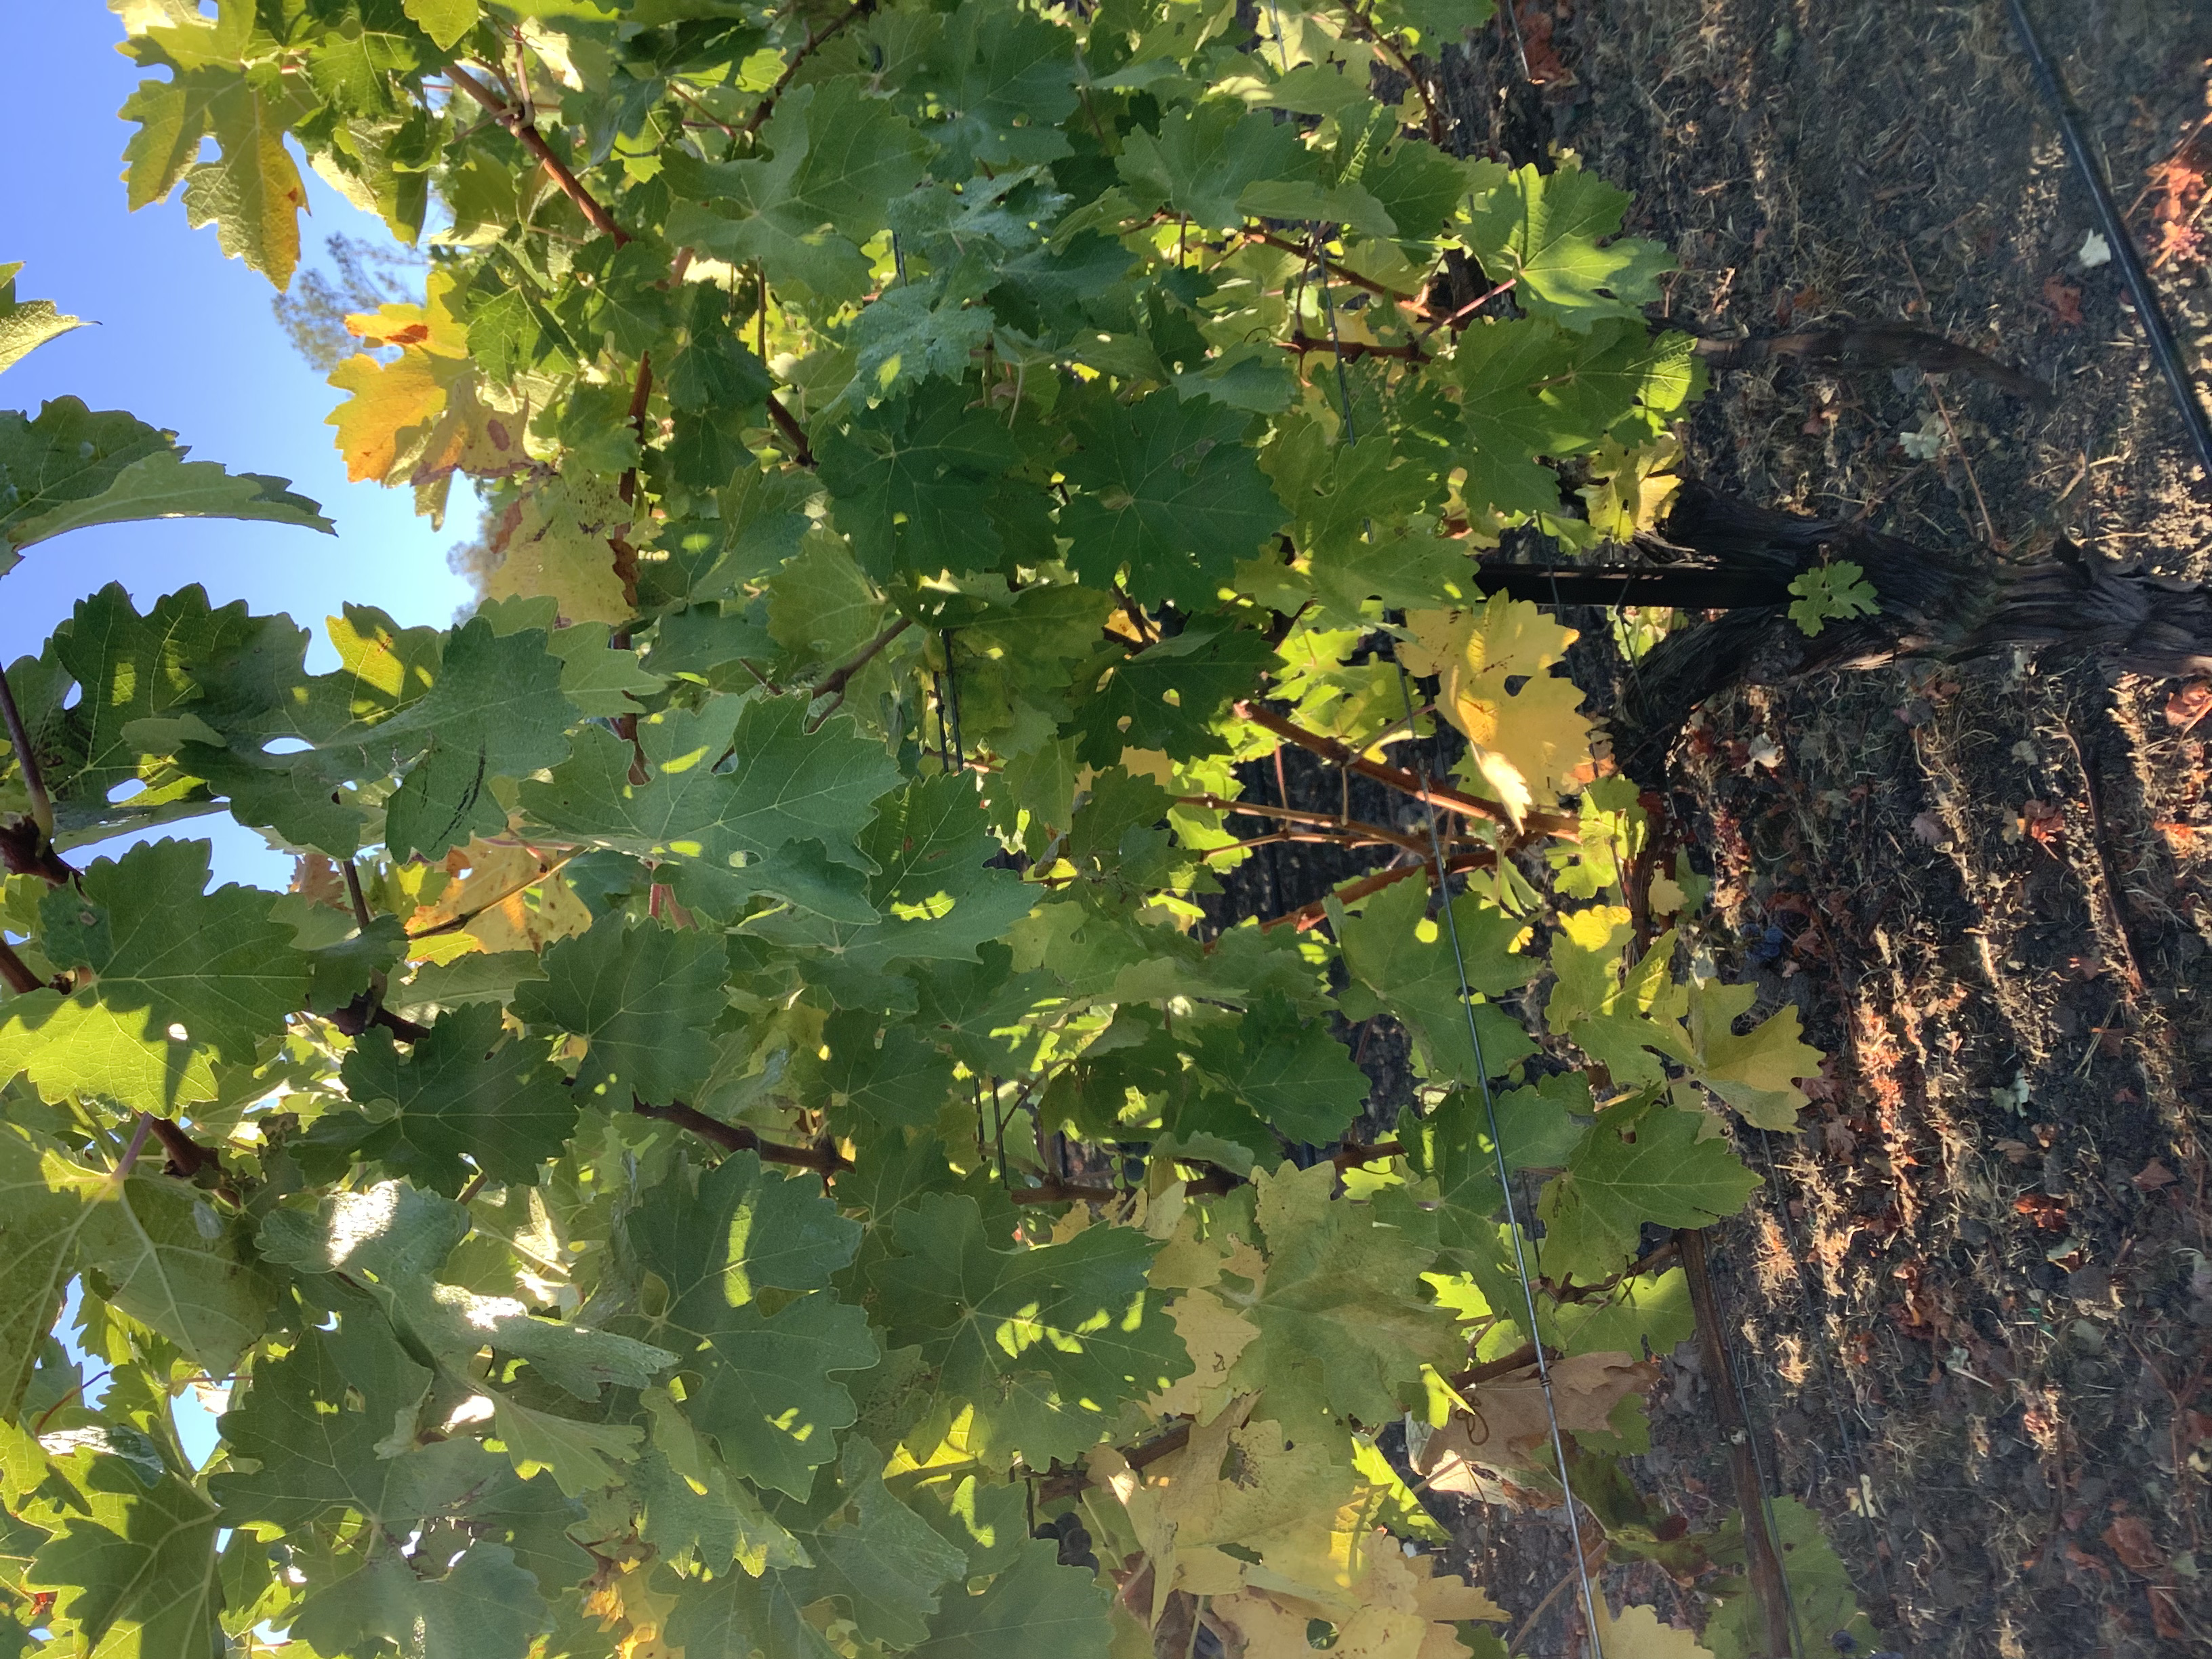
Label: No Virus